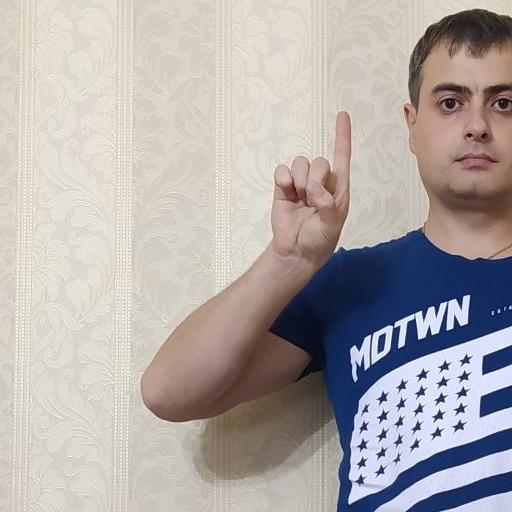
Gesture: one